Helicoverpa zea

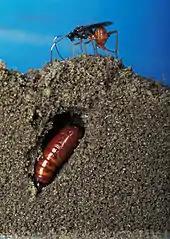

More than 100 insect species prey on "H. zea", usually feeding on eggs and larvae. The insidious flower bug ("Orius insidiosus"), a pirate bug, feeds on the eggs of "H. zea", thus acting as a biological control agent. Some plants emit a blend of chemicals in response to damage from "H. zea", which attract parasitic insects. "Cardiochiles nigriceps, "a solitary endoparasitoid wasp, makes use of these volatile plant compounds to identify the presence of "H. zea". When the wasps find damaged host plants, they hover around and then search for the host with their antennae. When the females find their prey, they use their antennae to position themselves and deposit eggs into the host. The braconid wasp "Microplitis croceipes", which deposits its eggs inside a living caterpillar, is also an important parasitoid of both "H. zea" and the related species "Heliothis virescens". When larval densities are high, a fungal pathogen, "Nomuraea rileyi", can cause an outbreak of disease. However, pupal mortality is high not because of predators, but because of harsh weather conditions, collapsing pupal chambers, and disease.